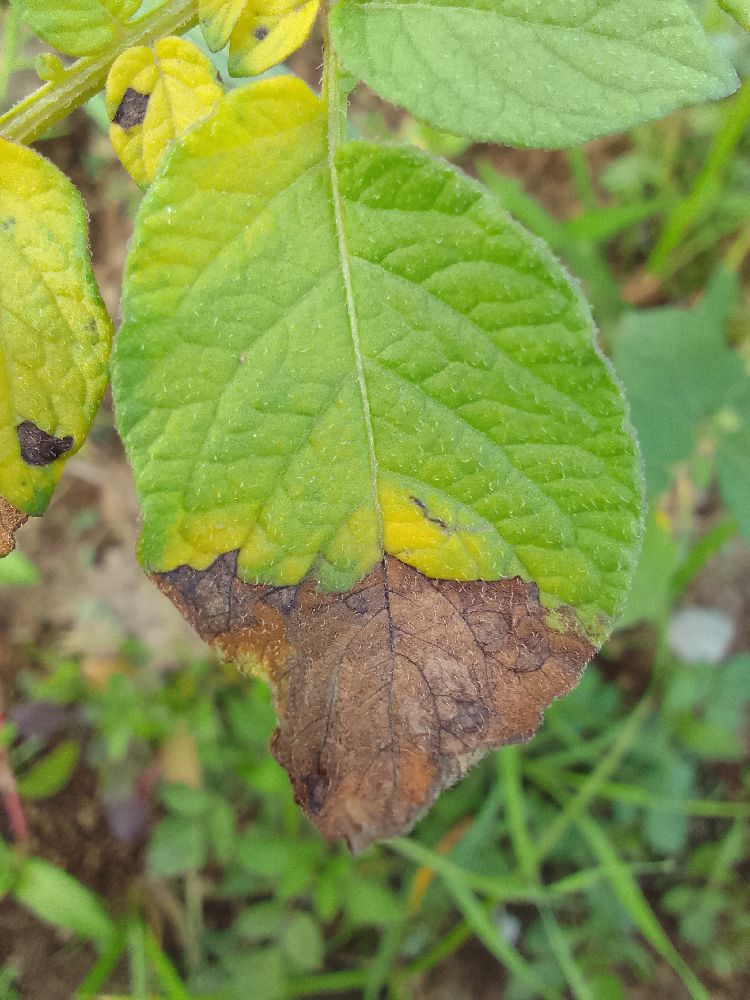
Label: Late blight